Olaf the Black

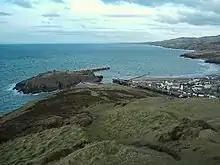
Whilst St Patrick's Isle appears to have been a Manx power centre of Óláfr, Rǫgnvaldr's power seems to have located to the south at Ronaldsway and Castle Rushen.

It is conceivable that Rǫgnvaldr's marriage was undertaken before 1210, perhaps not long after 1200 considering the fact that Guðrøðr Dond—a product of this union—was an adult by 1223 and had fathered at least one son by this date. Óláfr's marriage to Lauon may have taken place in 1216. The binding of Rǫgnvaldr and Óláfr to Clann Somhairle wives could well have been orchestrated in an effort to patch up relations between the Crovan dynasty and Clann Somhairle, neighbouring kindreds that had bitterly contested the kingship of the Isles for about sixty years.